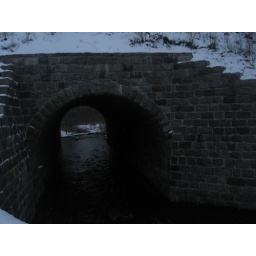
bridge over river trestle park